Mulay

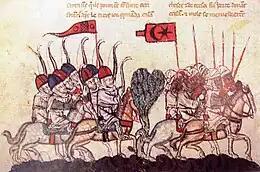
Depiction of the Battle of Homs in a manuscript of the "History of the Tatars"

His appointment in Mamluk border was not without incidents. In 1299, Ghazan marched with his generals Mulay and Samagar towards Egyptian Mamluk-controlled Syria. The Mongols successfully took the city of Aleppo, and then defeated the Mamluks in the Battle of Wadi al-Khazandar, on December 23 or 24, 1299. At some point, Ghazan ordered Mulay to lead a raid through Palestine, with a "tumen", a force of 10,000–20,000 horsemen. Mulay's group split off from Ghazan's army, and pursued the retreating Mamluk troops as far as Gaza, pushing them back to Egypt. The bulk of Ghazan's forces then proceeded on to Damascus, which surrendered at some point between December 30, 1299, and January 6, 1300, though its Citadel resisted. Ghazan then retreated with most of his forces in February, probably because the Mongol horses needed fodder. He promised to return in November to attack Egypt. Mulay and his horsemen returned to Damascus around March 1300, and followed Ghazan back across the Euphrates. In May 1300, the Egyptian Mamluks returned from Egypt and reclaimed the entire area without a battle.